John Meller

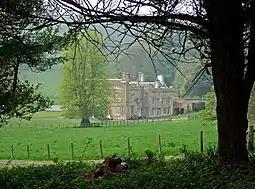
Bridehead House, Little Bredy

Meller was the eldest son of Sir Robert Meller of Little Bredy and his wife Dorothy Bailie, daughter of Harry Bailie of the Isle of Wight. He was educated at Dorchester Grammar School under Mr Harris and was admitted at Caius College, Cambridge, on 15 March 1603 aged 15. He was admitted to the Inner Temple on 15 May 1606. He was knighted on 6 May 1625.